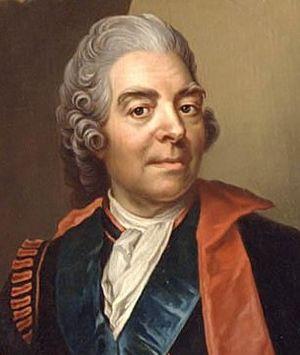
Gustaf Lundberg, né le 17 aout 1695 à Stockholm où il est mort le 18 mars 1786, est un peintre pastelliste et portraitiste rococo suédois, qui a travaillé à Paris puis à Stockholm.